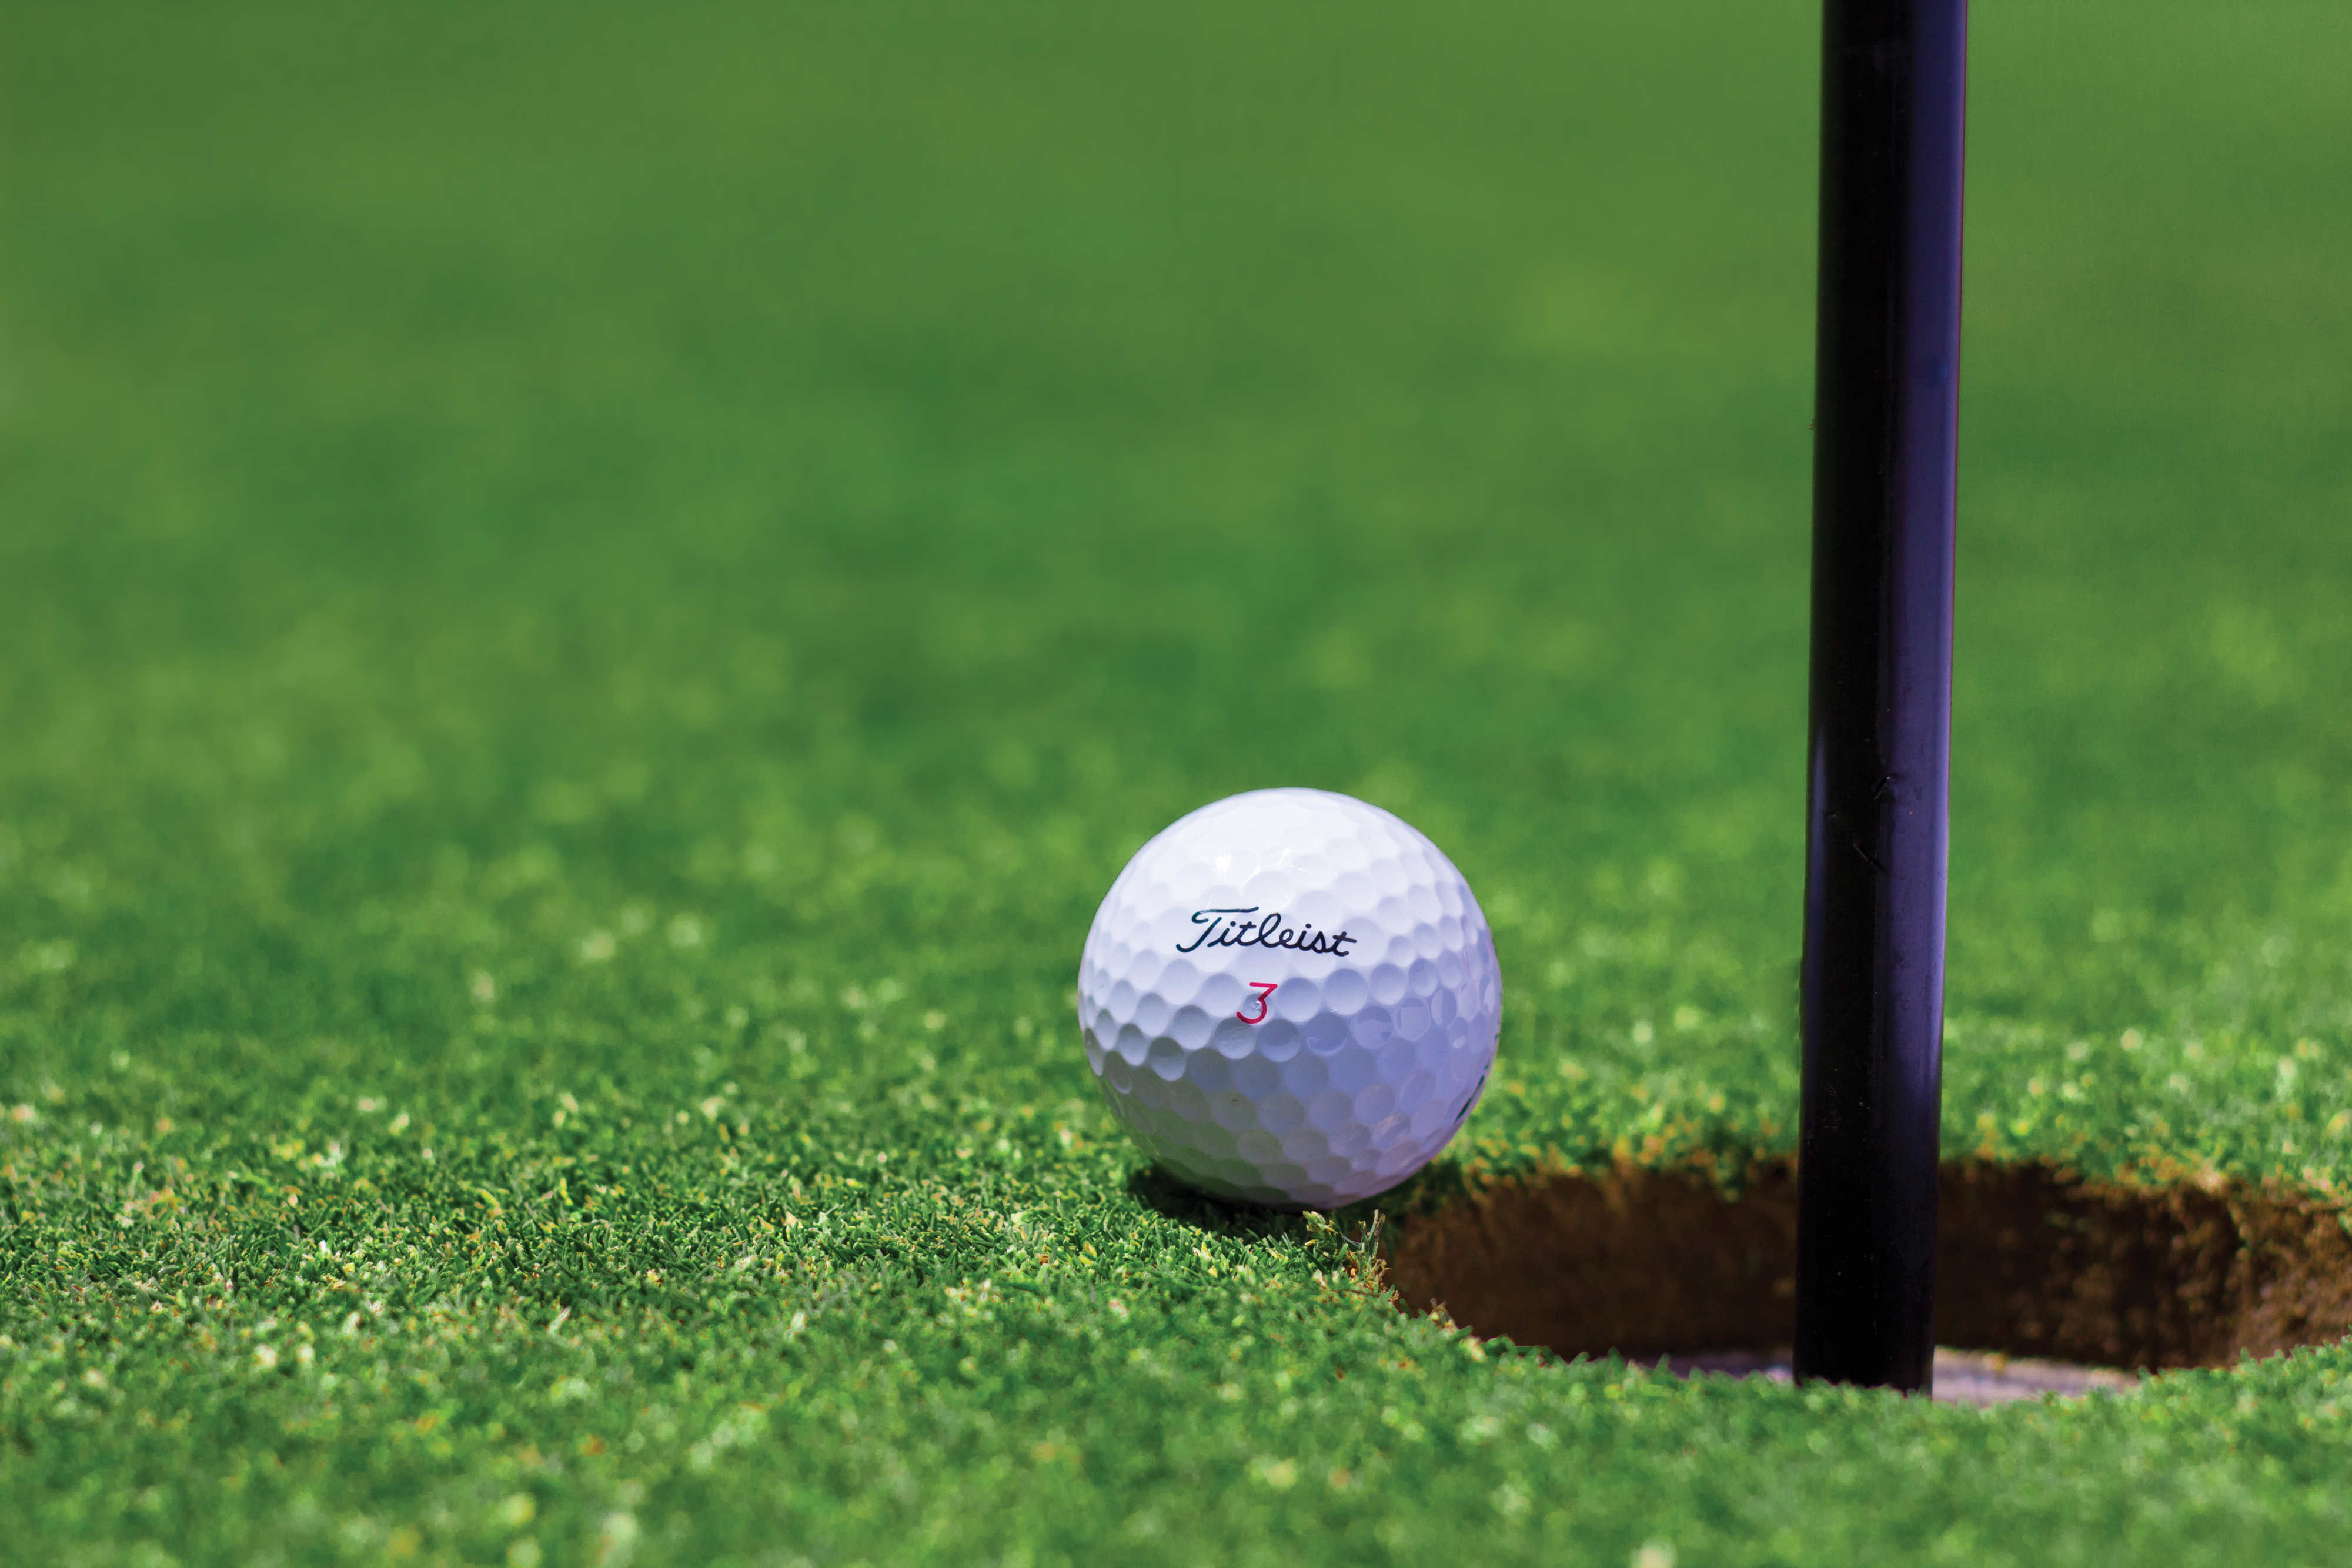
grass, sport, field, ground, lawn, game, play, vacation, recreation, cup, green, club, player, golf, golf course, golfing, golf ball, outdoors, competition, sports, ball, games, tournament, target, hobby, practice, golfer, ball game, outdoor recreation, golf green, individual sports, pitch and putt, cue stick, golf field, flag stick